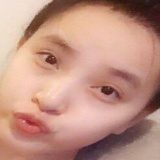
ca sĩ Hải Băng